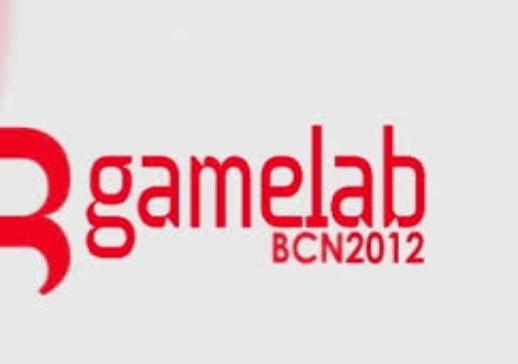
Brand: gamelab
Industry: Leisure